Sway Calloway

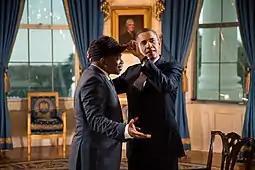
President Barack Obama adjusts Calloway's hat after a 2012 interview for a Live MTV special at the White House.

Another album, "Back 2 Basics" was released in 2005 on Sway and Tech's own record label, Bolo Entertainment, which is distributed by Universal Music.